Mount Erebus

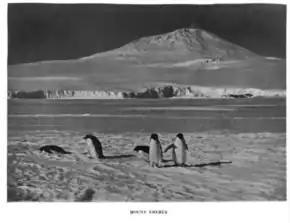
Photograph of Mount Erebus (and Adélie penguins) taken by the "Terra Nova" expedition in 1913

The mountain was surveyed in December 1912 by a science party from Robert Falcon Scott's "Terra Nova" expedition, who also collected geological samples. Two of the camp sites they used have been recognised for their historic significance: